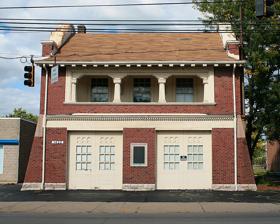
Building: Dayton Fire Station No. 14
Country: United States of America
Year built: 1911
United States historic place Dayton Fire Station No. 14 U.S. National Register of Historic Places Dayton Fire Station No. 14 Show map of Ohio Show map of the United States Location Dayton, Ohio Coordinates 39°46′38″N 84°12′9″W / 39.77722°N 84.20250°W / 39.77722; -84.20250 Built 1901 Architect Peters, Burns & Pretzinger Architectural style Mission/Spanish Revival NRHP reference No. 80003172 Added to NRHP September 27, 1980 Dayton Fire Station No. 14 is an historic structure at 1422 N. Main St. in Dayton , Ohio . It was added to the National Register of Historic Places on September 27, 1980. It was designed by the Peters, Burns & Pretzinger firm. Historic uses Fire station number 14 was built 1901 and is an example of mission style architecture. House number 14 was the last fire house in Dayton to use horse drawn equipment which ceased in 1917. See also Dayton Fire Department Station No. 16 List of Registered Historic Places in Montgomery County, Ohio References